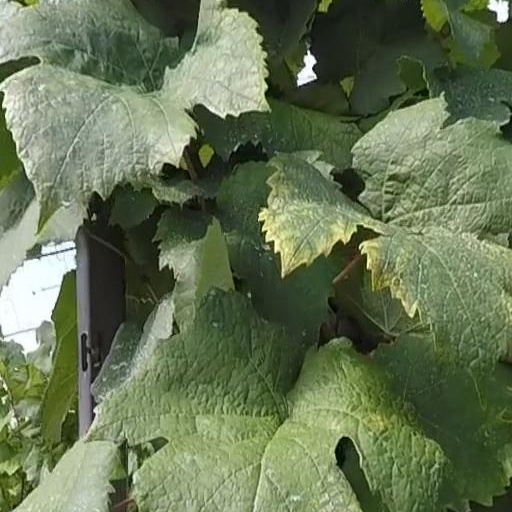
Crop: grape